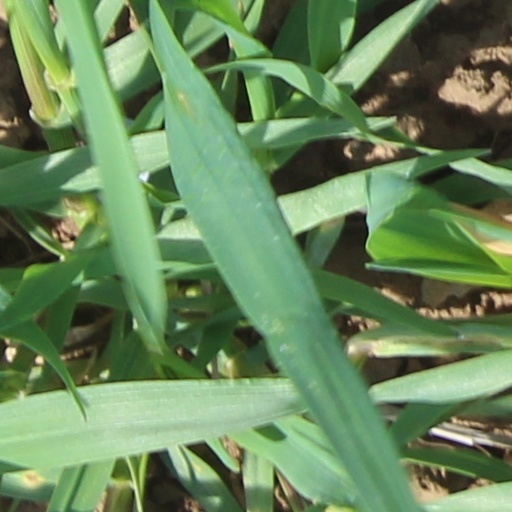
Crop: wheat